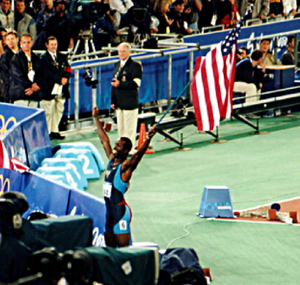
Victoire de Michael Johnson à Sydney en 2000